Achaea (ancient region)

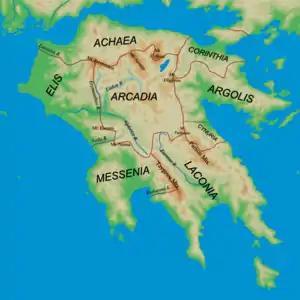
Ancient regions of Peloponnese (southern mainland Greece).

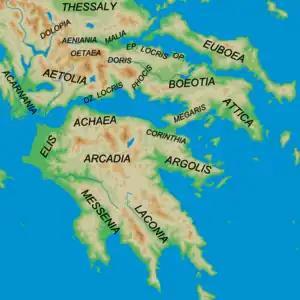
Map showing the position of Achaea in Peloponnesus.

The twelve cities of Achaea were grouped into an early Achaean League which had important cultural and religious functions. In its later 3rd century BC incarnation the Achaean League would play an important role in Greek politics.